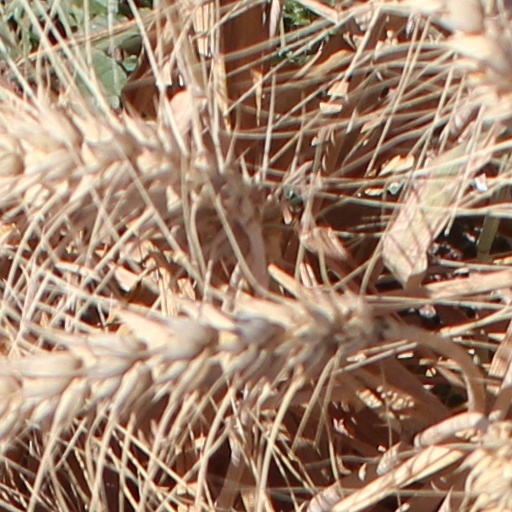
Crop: wheat